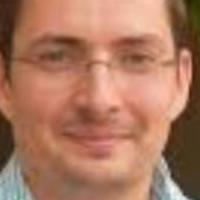
Age group: age 31-40